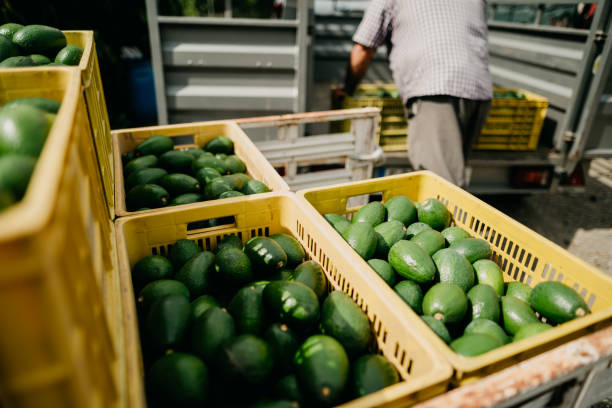
Label: Avocado